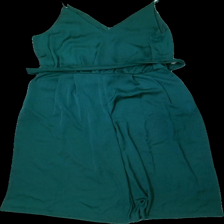
View: front
Type: Dress
Category: Ladies
Brand: H&M
Colors: Green
Material: 100% polyester
Cut: Regular
Size: 40
Season: All
Damage location: top center
Damage 2 location: bottom left
Damage 3 location: top right
Price range: 50-100
Recommended usage: Reuse
Description: grön byxdress
Comment: byxdress